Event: Nepal Earthquake
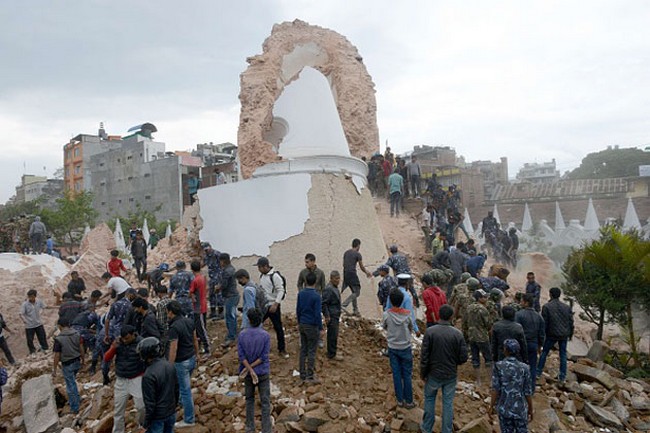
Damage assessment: damage